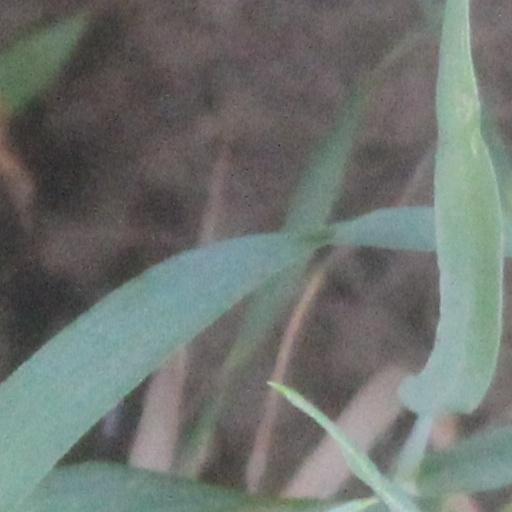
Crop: wheat